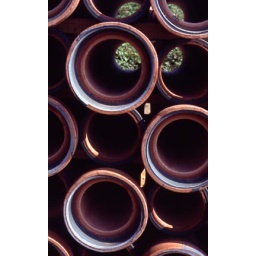
Saw this when they were building a new road in Lowestoft.